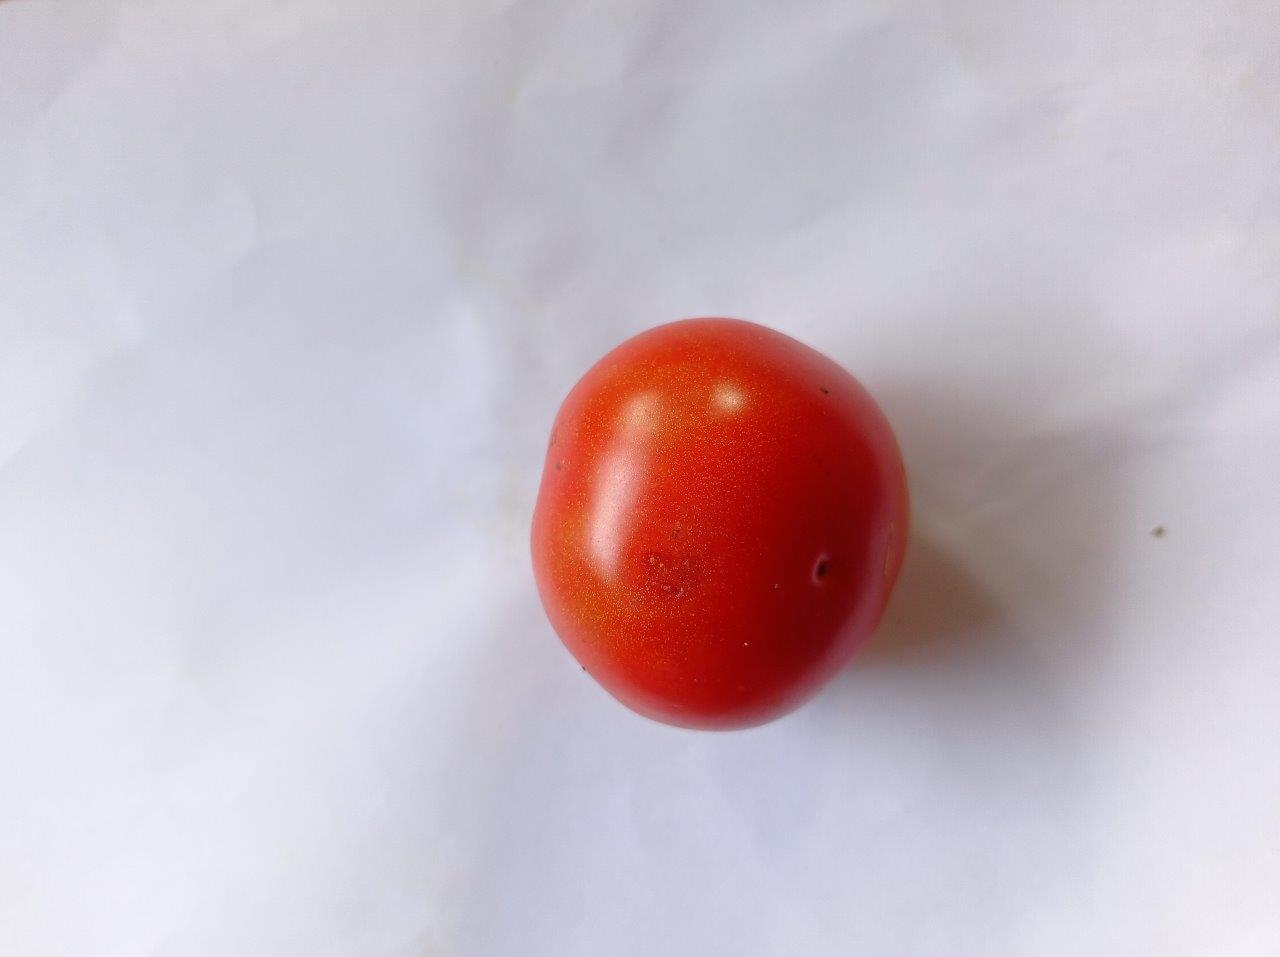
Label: Fresh